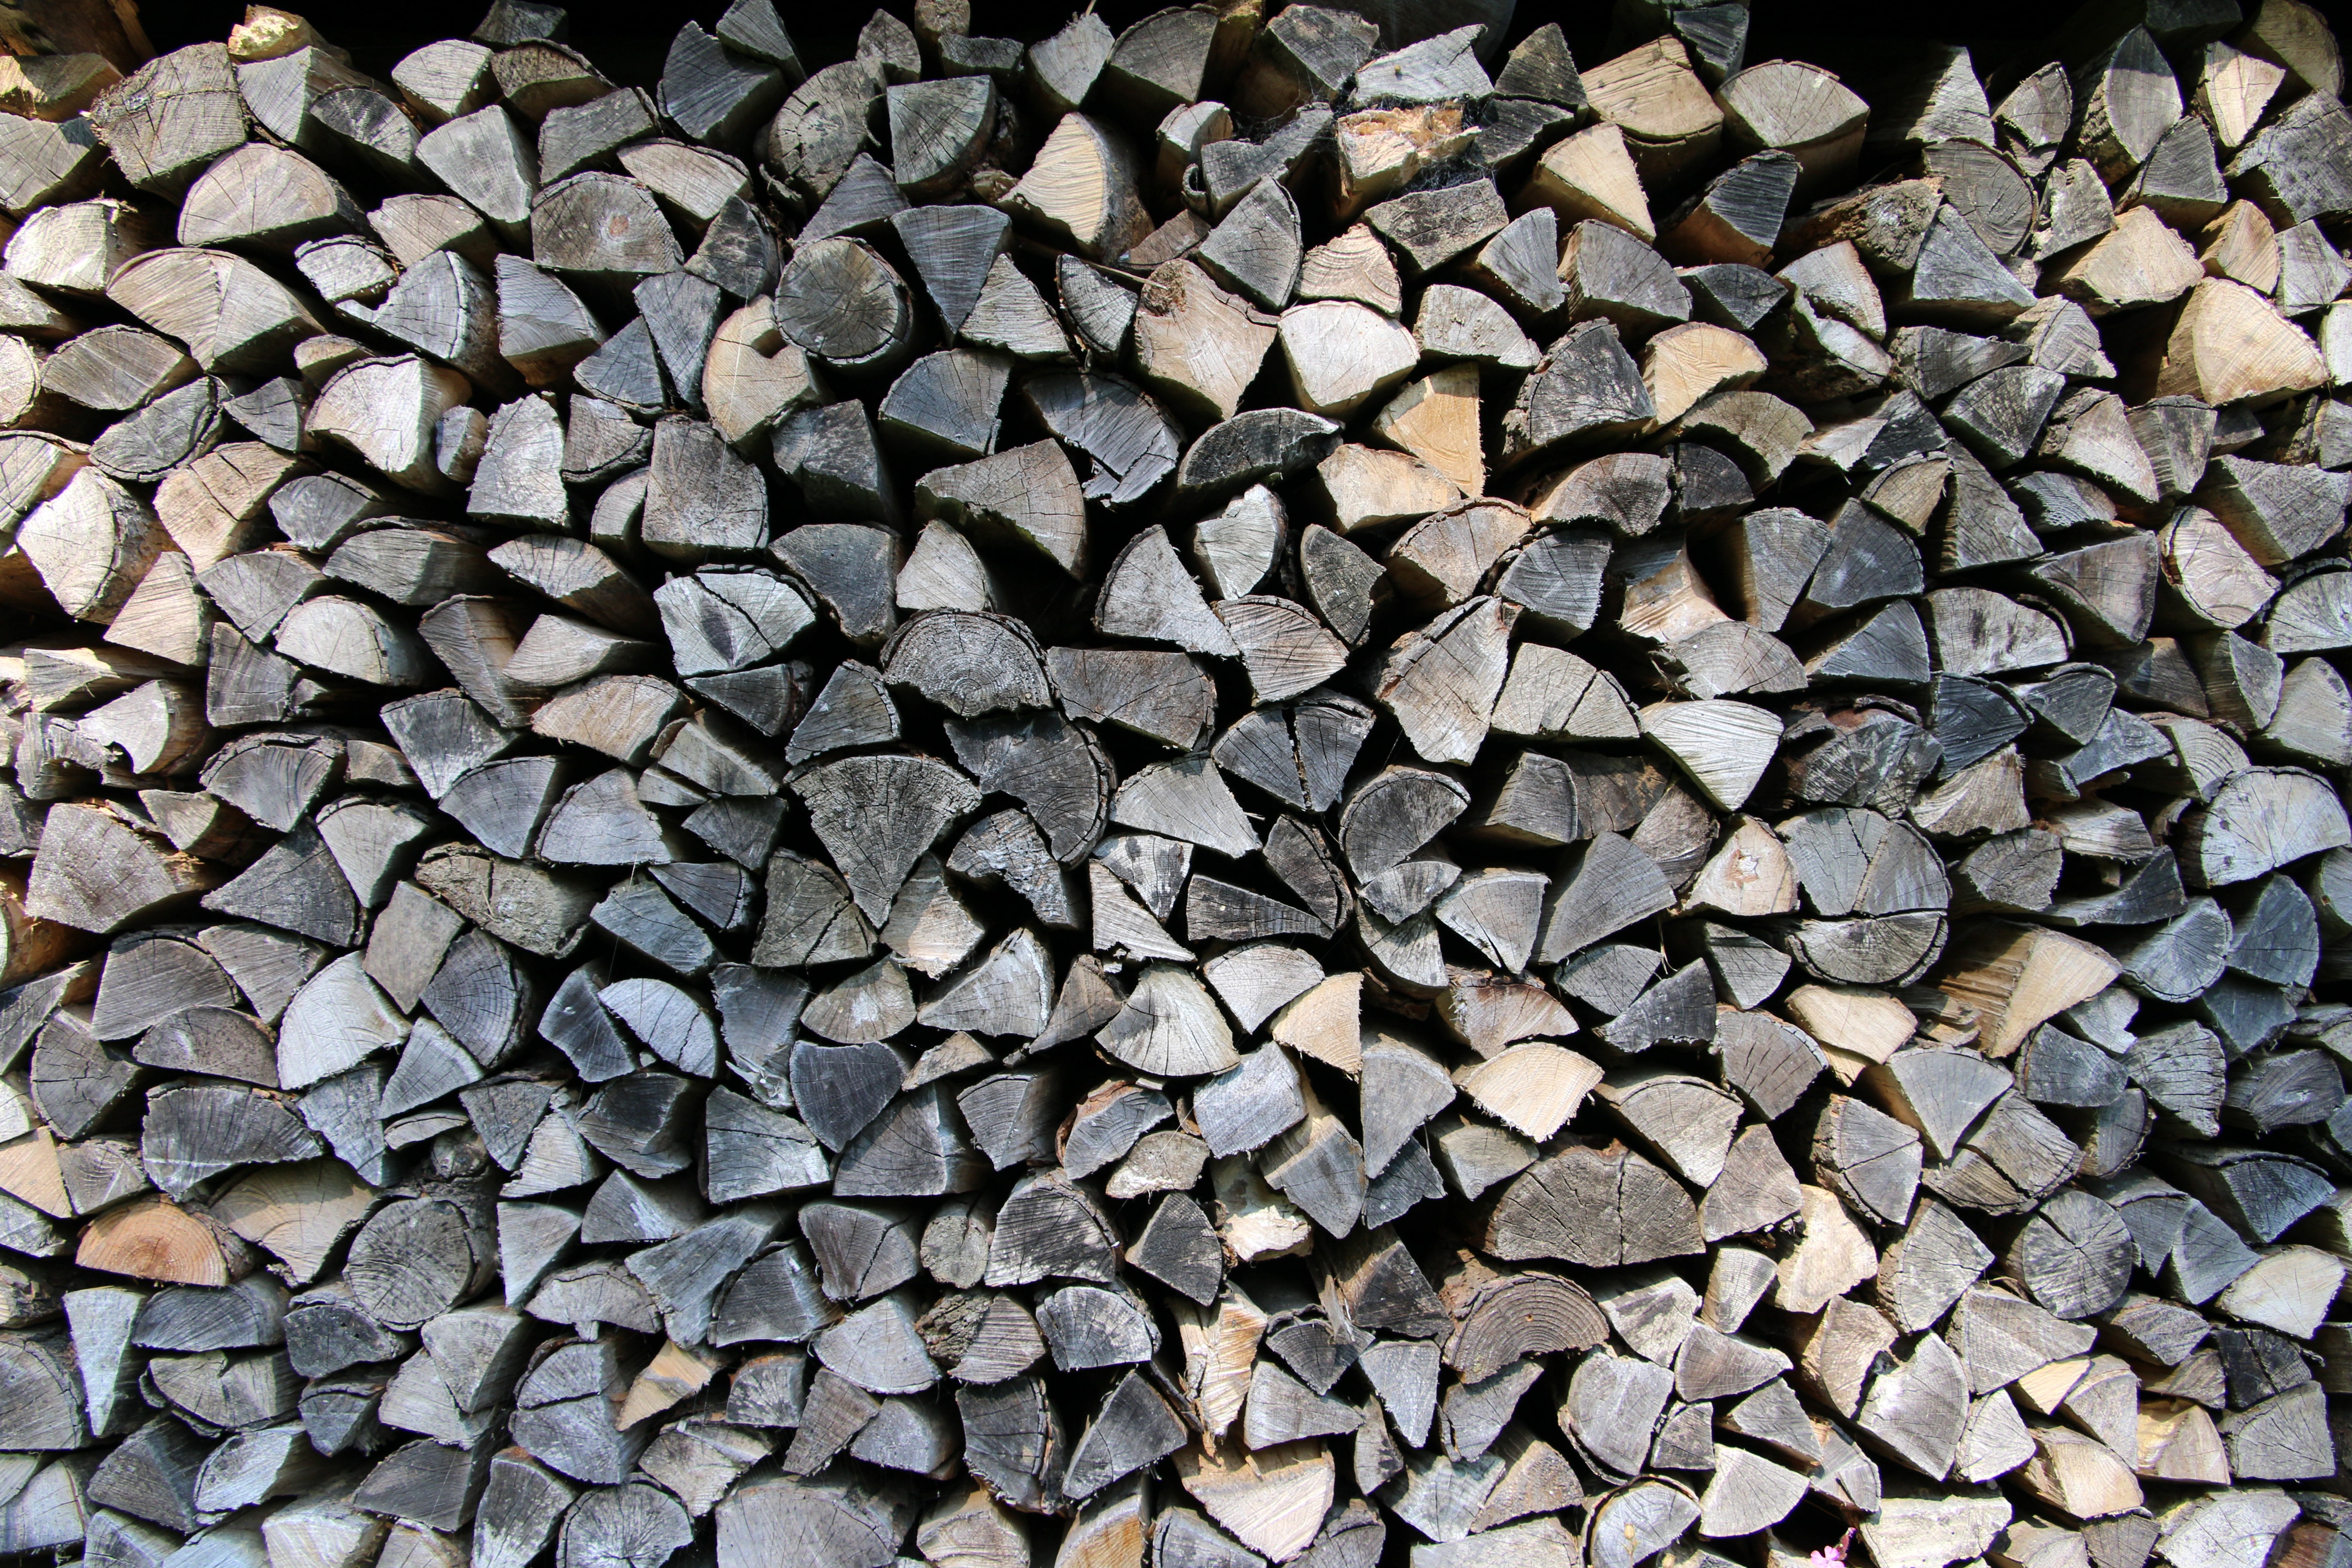
rock, wood, floor, cobblestone, asphalt, log, pebble, soil, stone wall, firewood, heat, material, rubble, gravel, stock, holzstapel, flooring, growing stock, dry wood, road surface